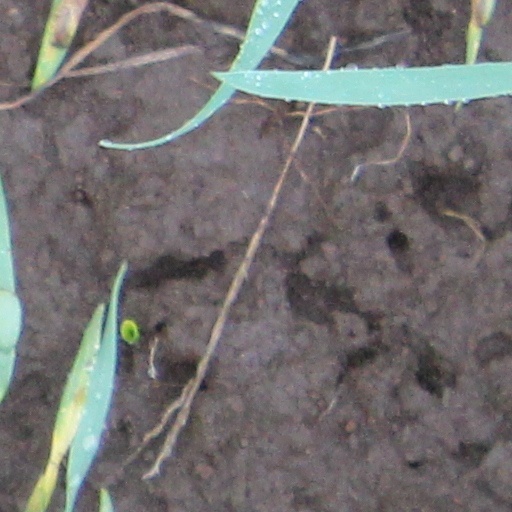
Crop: wheat